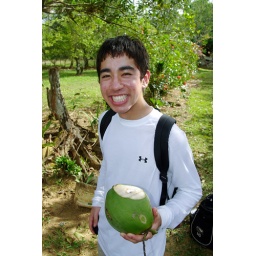
Joel welcomed us to his house with freshly cut green coconuts. Photo by Pete Zivkov.